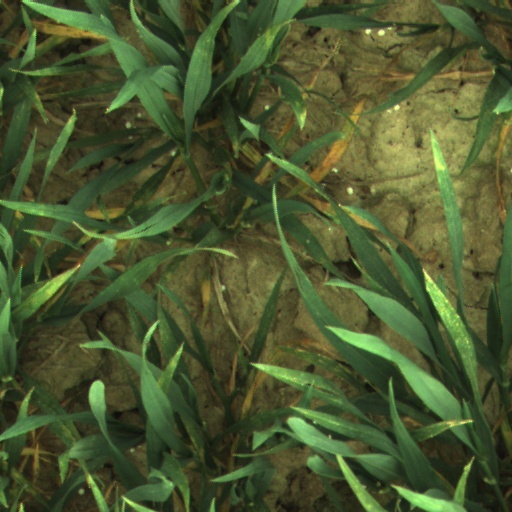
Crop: wheat